Celtic Pride

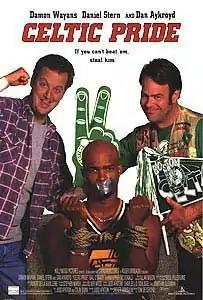
Theatrical release poster

Celtic Pride is a 1996 American sports comedy film written by Judd Apatow and Colin Quinn, and directed by Tom DeCerchio. It stars Daniel Stern and Dan Aykroyd as Mike O'Hara and Jimmy Flaherty, two passionate Boston Celtics fans, and Damon Wayans as Lewis Scott, the Utah Jazz's All-Star shooting guard.